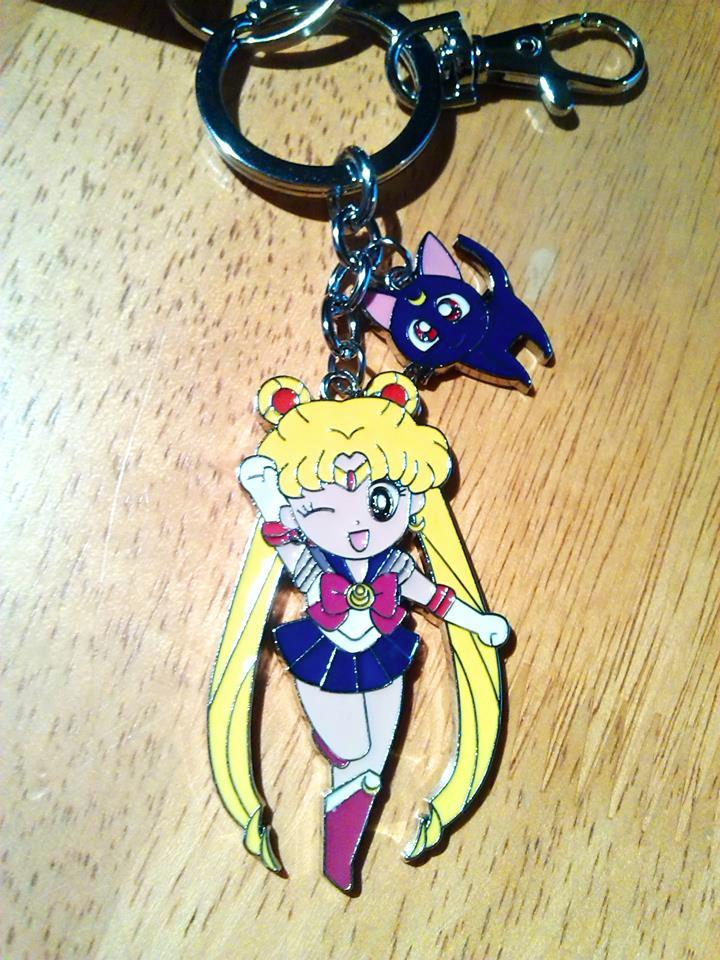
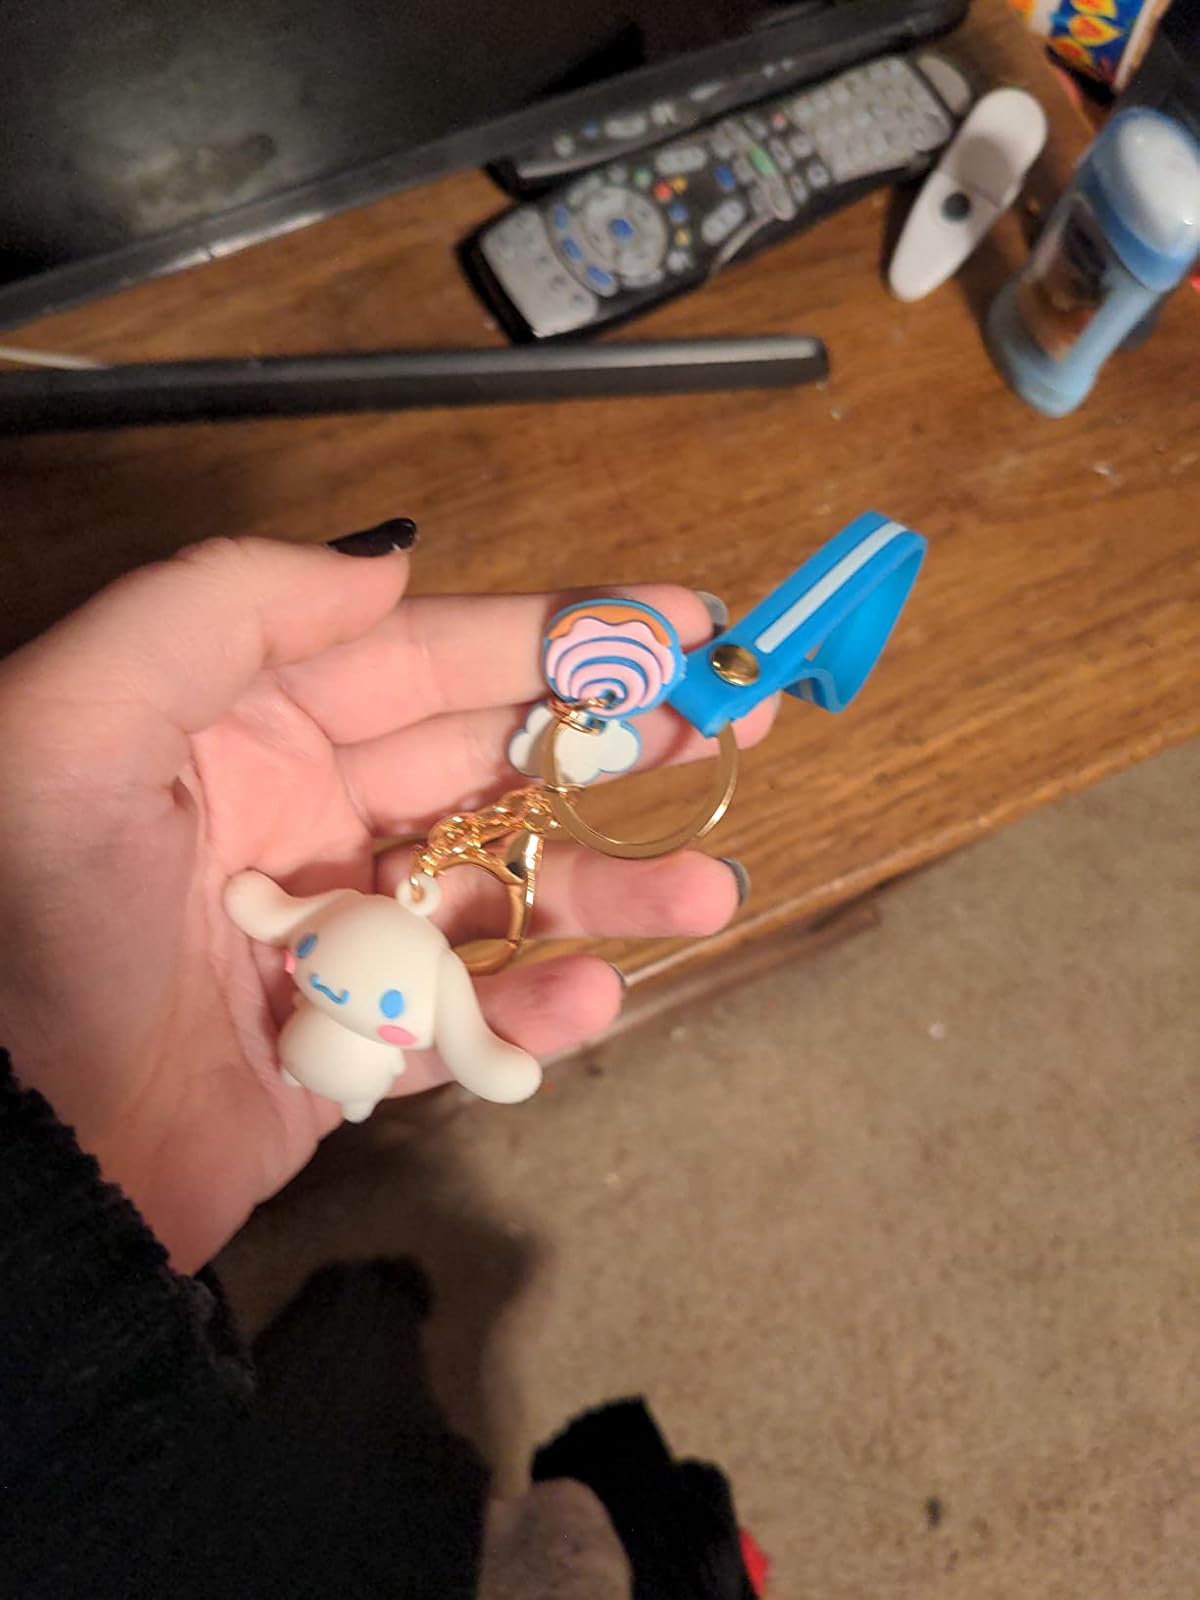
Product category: accessories_keychain
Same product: no